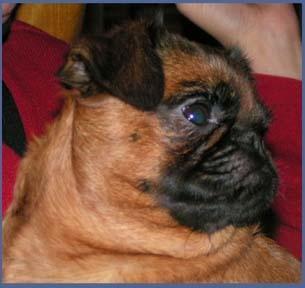
Brabancon_griffon